RMS Andes (1939)

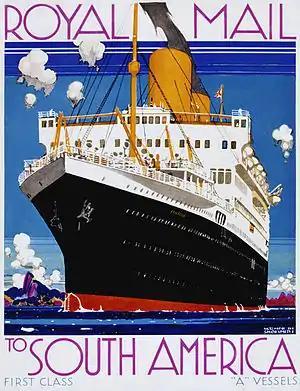
"Asturias" on a poster in about 1930

In 1931 the Royal Mail Case resulted in the jailing of RMSP chairman Lord Kylsant, and in 1932 the company was reconstituted as a new body, Royal Mail Lines, chaired by Lord Essendon. Essendon claimed that German, French and Italian competitors were running ships to South America at , giving a passage about five days quicker than RMSP. He urged RML directors to have "Asturias" and "Alcantara" re-engined with steam turbines to cruise at , and to order a new third ship of similar performance to augment the fleet. He also proposed to seek agreement with foreign competitors for a voluntary 19-knot speed limit on the route to give all operators enough fuel economy to cover their operating costs.